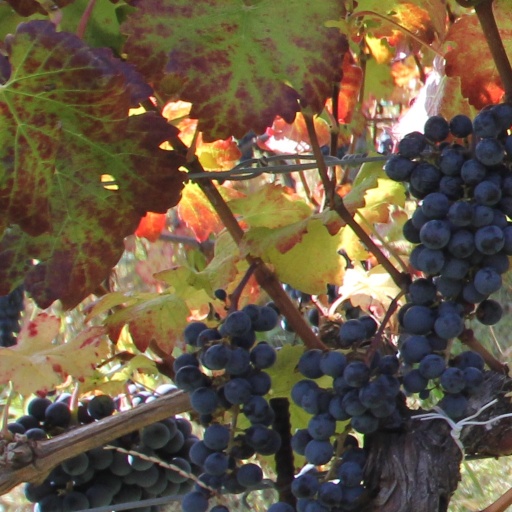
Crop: grape